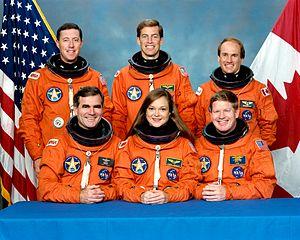
STS-52 est la treizième mission de la navette spatiale Columbia.